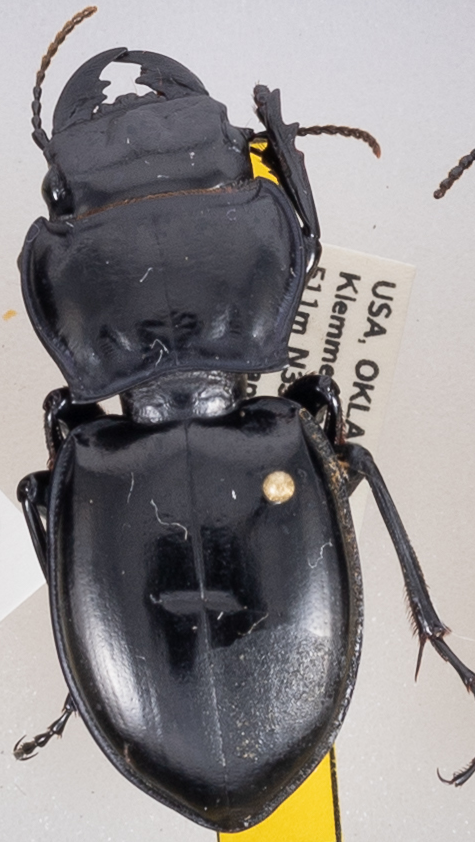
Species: Pasimachus californicus
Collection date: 2019-08-21
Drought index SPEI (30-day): -1.28
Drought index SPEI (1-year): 2.09
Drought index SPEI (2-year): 1.01